Hoda Kotb

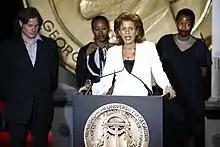
Hoda Kotb, Monica Groves and Shayla Harris accepting the award for ""Dateline NBC": The Education of Ms. Groves" at the 66th Annual Peabody Awards Luncheon

Kotb's first on-air job after college was at then-CBS affiliate WXVT in Greenville, Mississippi. Kotb then moved to ABC affiliate WQAD in Moline, Illinois as a reporter from 1988 to 1989. She became a weekend anchor and reporter at CBS affiliate WINK in Fort Myers, Florida from 1989 to 1991. From 1992 to 1998, Kotb was an anchor and reporter for CBS affiliate WWL in New Orleans, Louisiana.